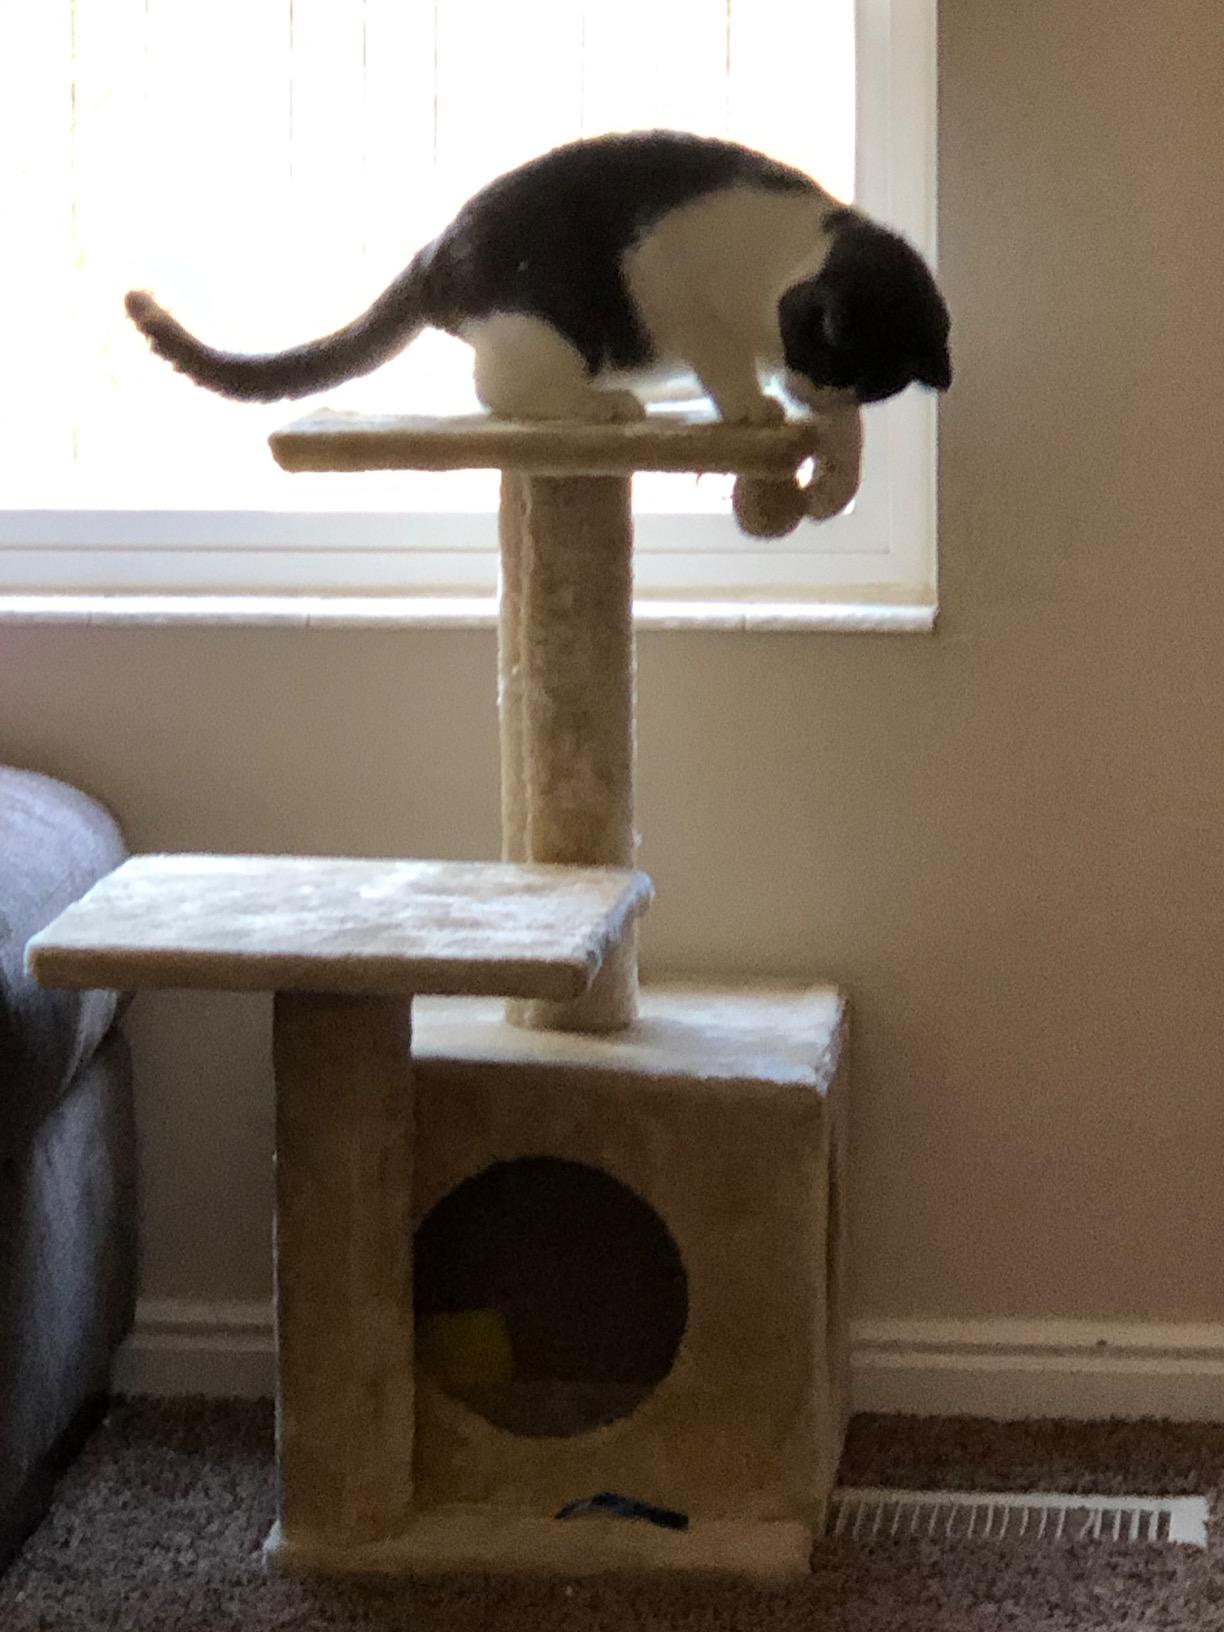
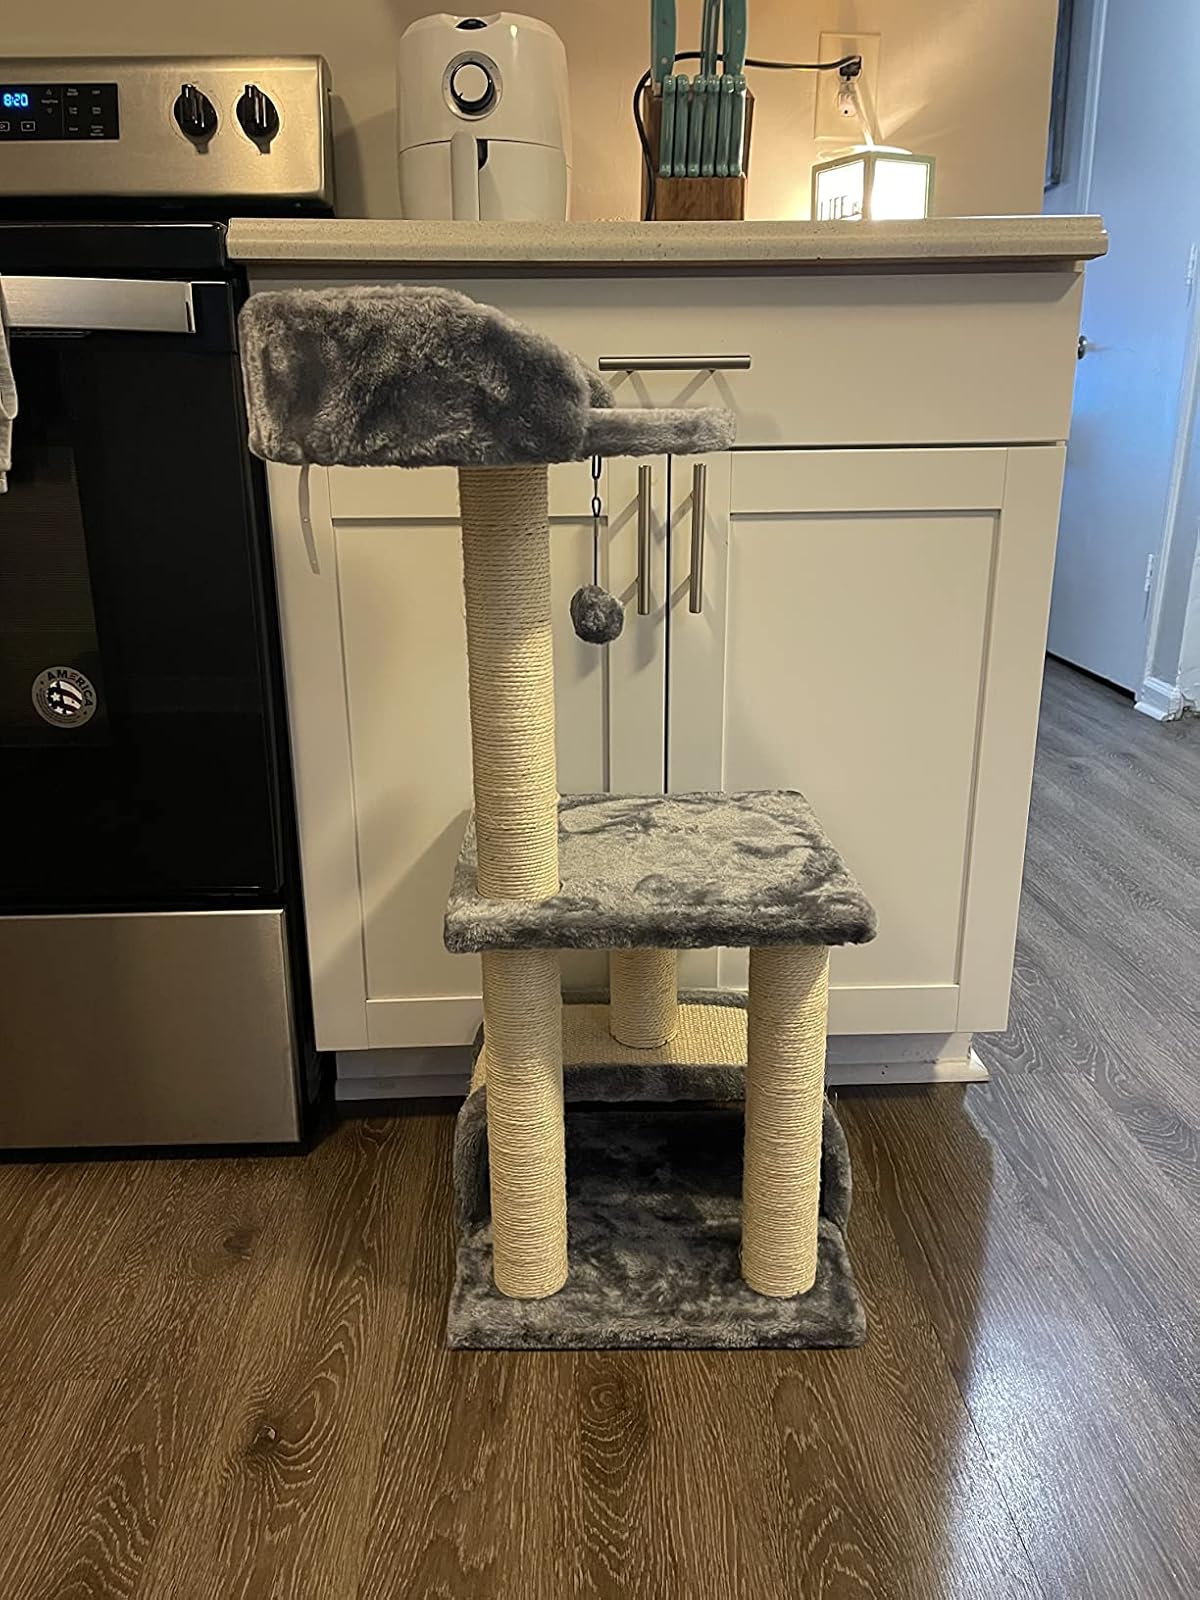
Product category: items_cat tree
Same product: no